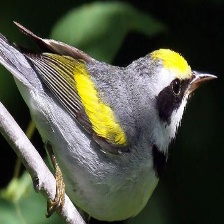
Species: GOLD WING WARBLER
Scientific name: VERMIVORA CHRYSOPTERA